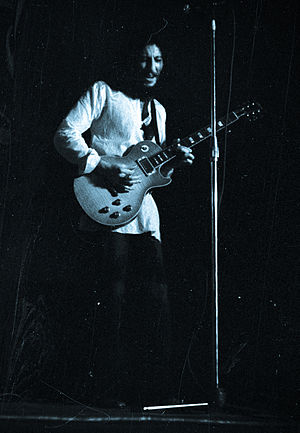
Peter Green / Karriere / Fleetwood Mac
Green on 18 March 1970
Peter Green var en britisk blues rock-guitarist og grundlægger af gruppen Fleetwood Mac.